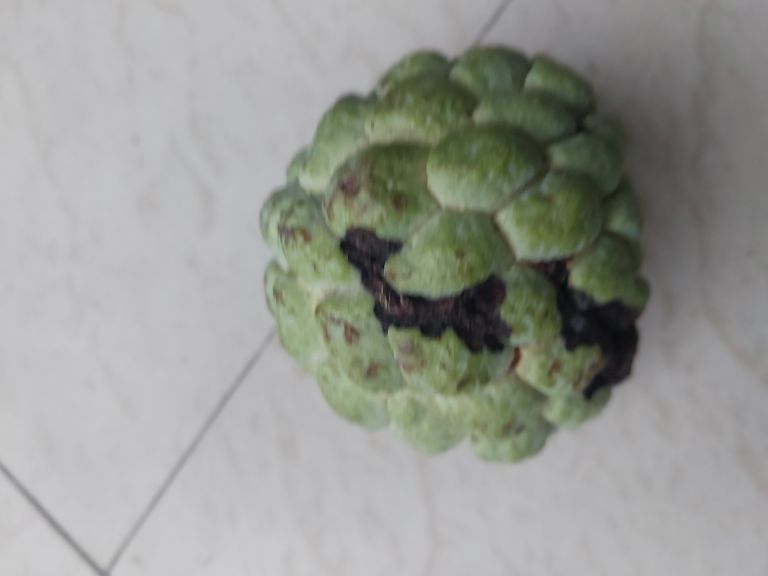
Disease label: Diplodia Rot